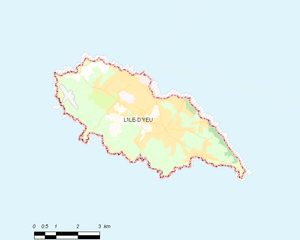
Carte des communes françaises L'Île-d'Yeu